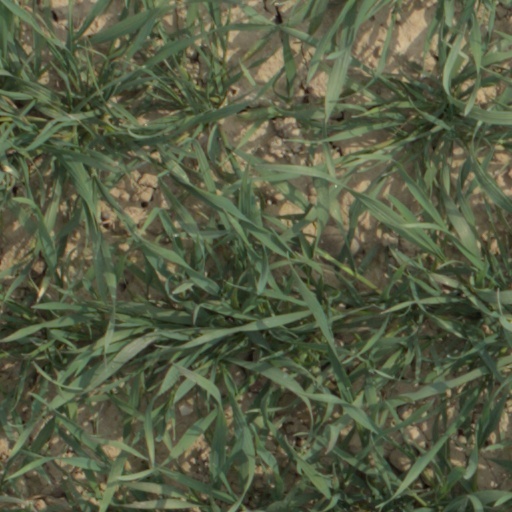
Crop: wheat